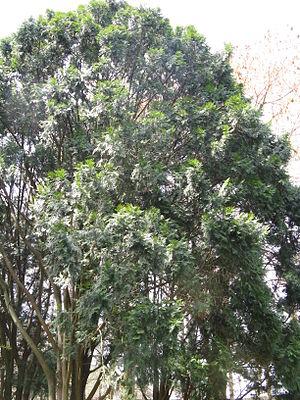
Calocedrus macrolepis est une espèce de plantes du genre Calocedrus de la famille des Cupressaceae.